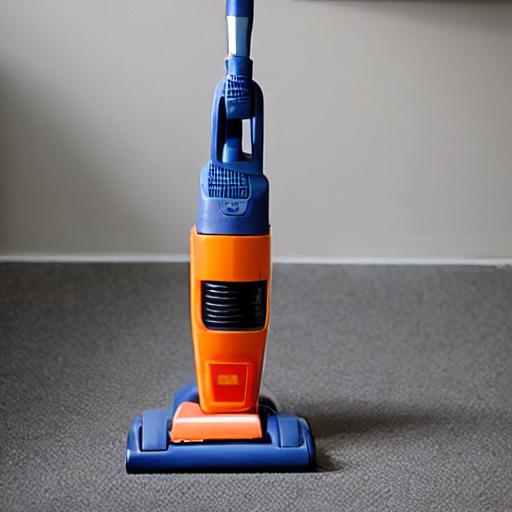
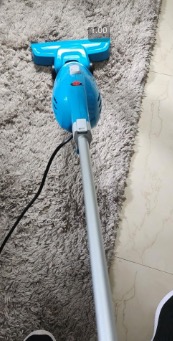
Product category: items_vacuum
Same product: no